Aircrack-ng

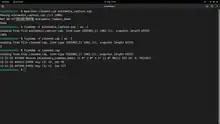
wpaclean in use.

packetforge-ng can create and modify packets for injection. It supports packets such as arp requests, UDP, ICMP and custom packets. It was originally written by Martin Beck.